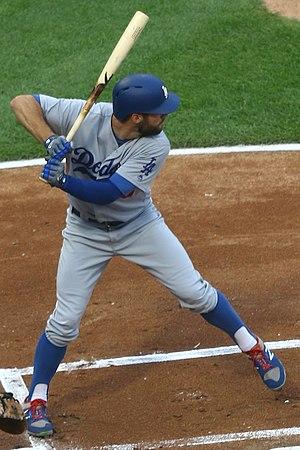
Christopher Armand Taylor est un joueur d'arrêt-court des Dodgers de Los Angeles de la Ligue majeure de baseball.